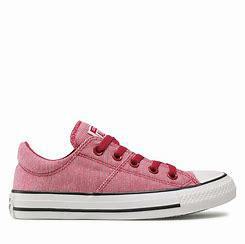
Brand: Converse
Model: Ctas